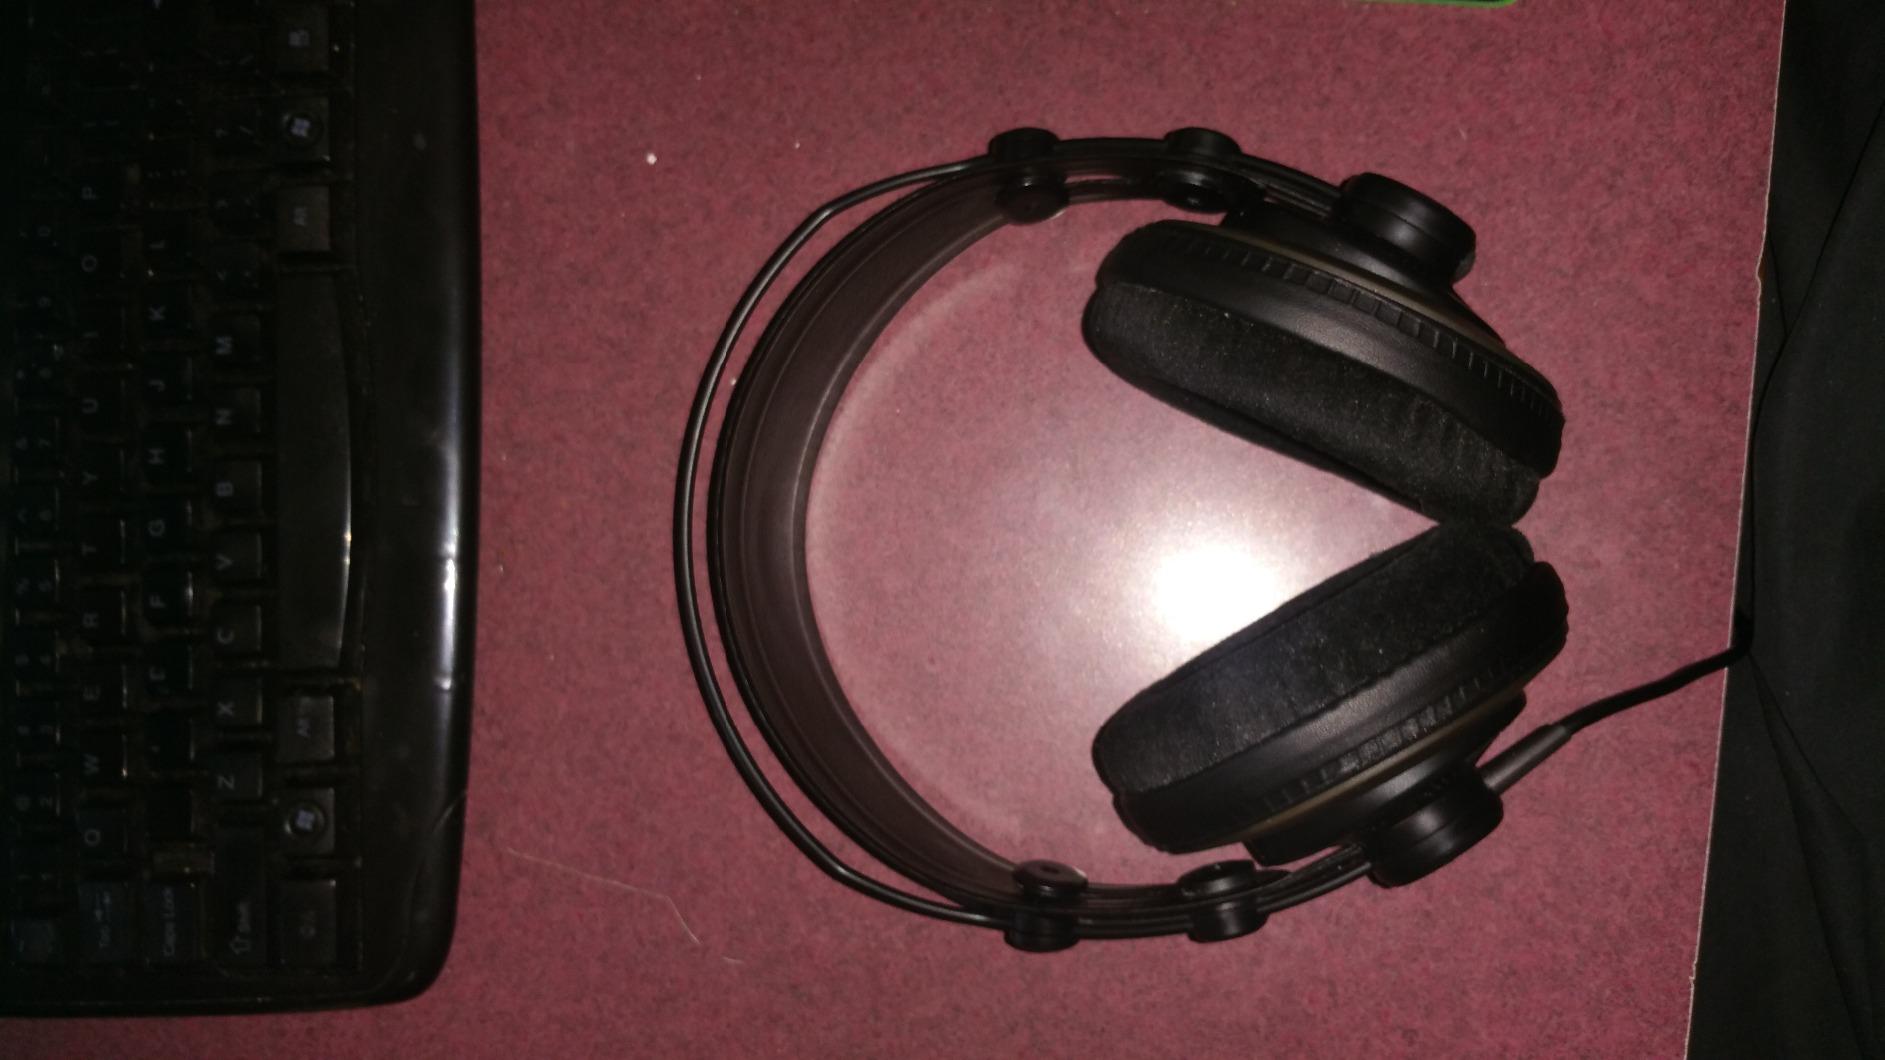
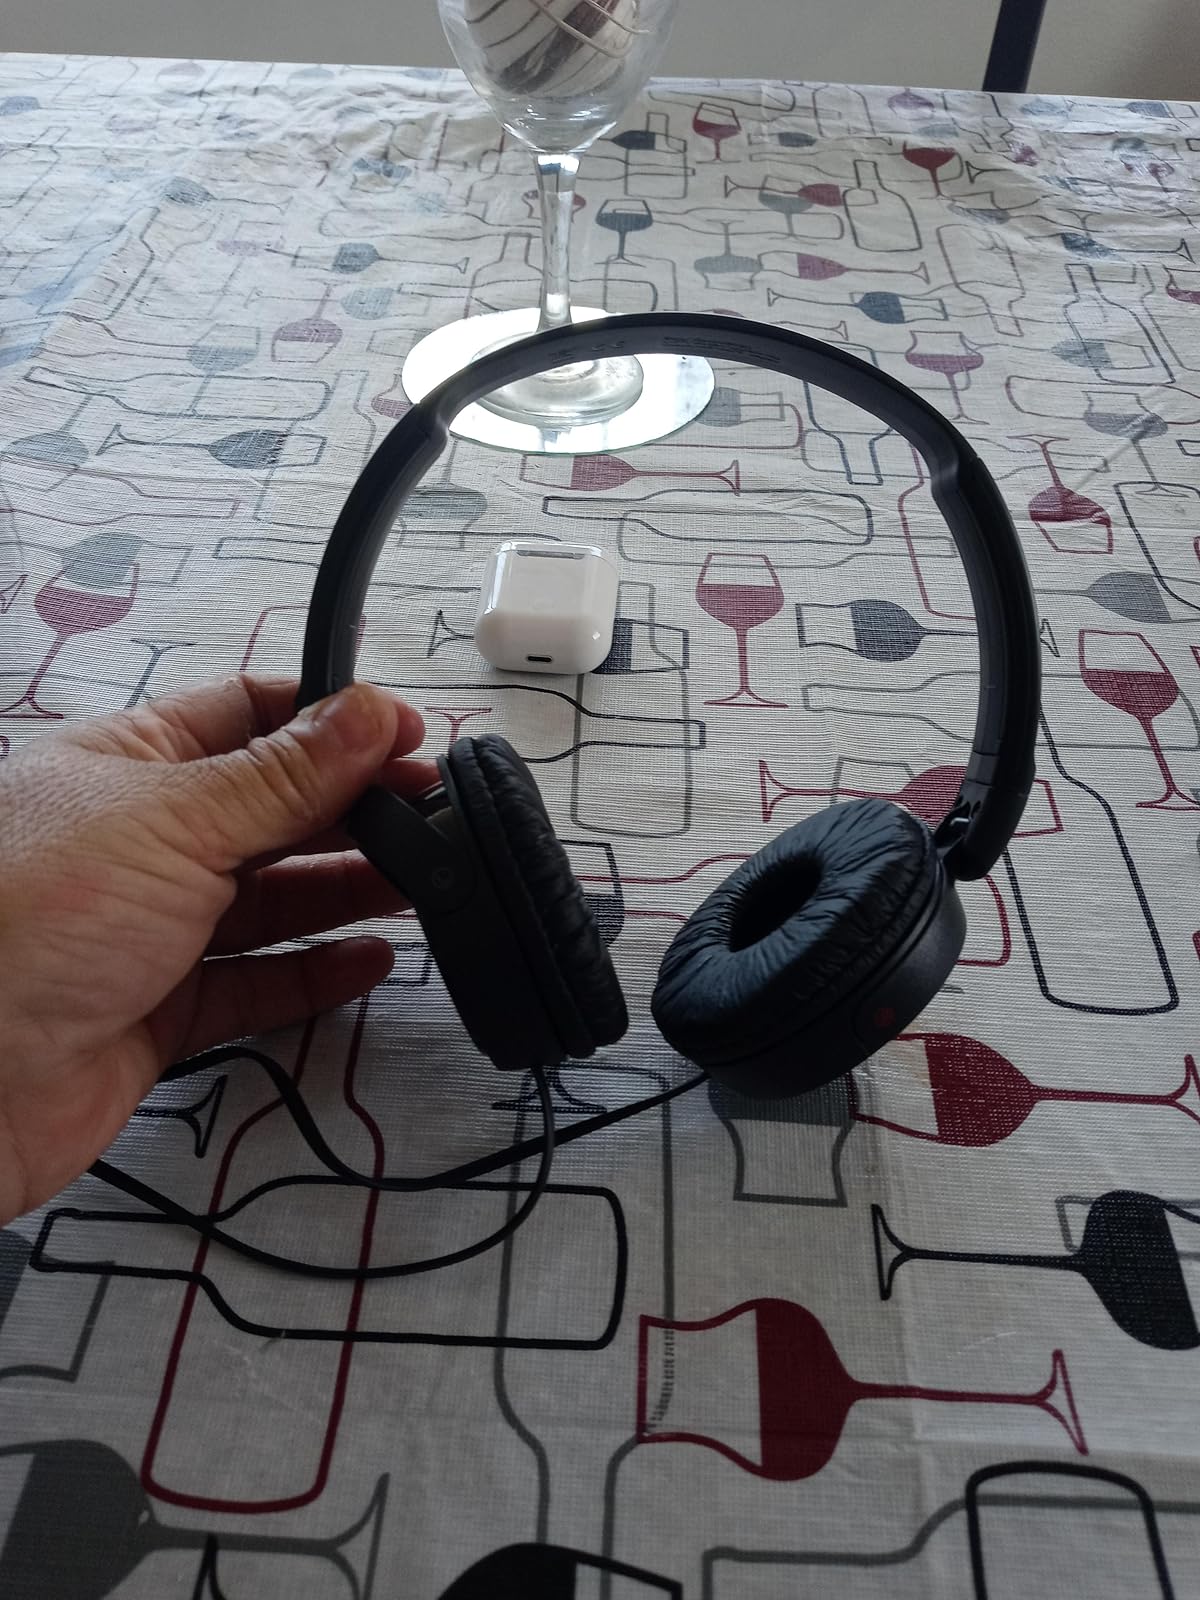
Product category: headphones
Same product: no